Mezquital Valley

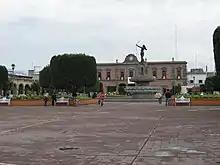
Main plaza of Ixmiquilpan

The town of Ixmiquilpan is the center of the Mezquital Valley, especially its Otomi population. The center of this town is its parish church, named after the Archangel Michael. It is noted for its large series of murals done in the 16th century by native artists depicting Eagle and Jaguar warriors in battle, along with other pre-Hispanic imagery. This parish church is typical of the fortress-style churches built by the Augustinians in the 16th century. The facade is Plateresque style with paired columns and with a window in the choir area. The bell tower is annexed and joined with the facade. It has a crown and bell gables. Imagery that is repeated here is that of holy war with Eagle and Jaguar warriors, as well as images associated with the sun and moon gods. The Jaguar and Eagle warriors were some of the armies that the Spanish fought during the Conquest; they wore resplendent apparel. Few explicit pictorial references to these warriors were permitted afterwards. The murals at Ixmiquilpan are an exception. The murals here appear in a series of polychrome frescos, which have structure in a large and coherent way. The parish church was declared a national monument in 1933.